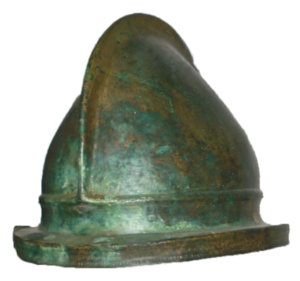
Le casque de Negau se réfère à l'un des 28 casques de bronze datant du IVᵉ siècle av. J.-C. et découverts en 1811 dans une cache de la localité de Zenjak, près de Negova en Slovénie.